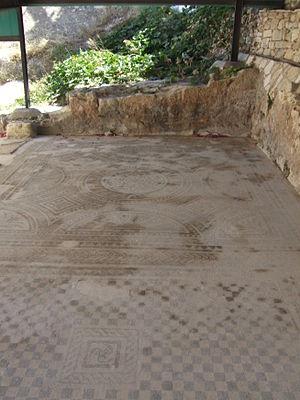
Argyroúpoli est un village du dème de Réthymnon, en Crète. Sa population est de 402 habitants, et il se situe à une altitude moyenne de 260 m. Parmi les anciens noms de ce village, on trouve Láppa ou Lámpa, Stímbolis, et Polis.